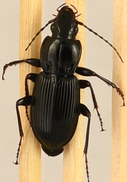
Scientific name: Pterostichus stygicus
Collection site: Smithsonian Environmental Research Center NEON (SERC), plot SERC_009